Sigurd Kloumann

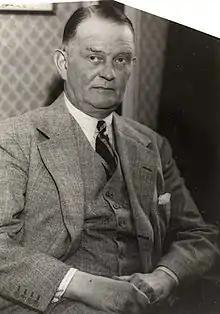

Sigurd Kloumann (1 July 1879 – 18 January 1953) was a Norwegian engineer, hydropower developer and industrial leader.